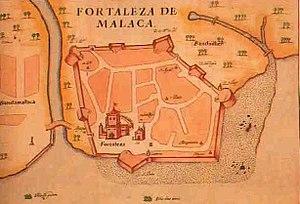
Alexandre de Rhodes, né en Avignon le 15 mars 1591 et mort à Ispahan le 5 novembre 1660, est un prêtre jésuite français, missionnaire en Cochinchine et au Tonkin et linguiste.